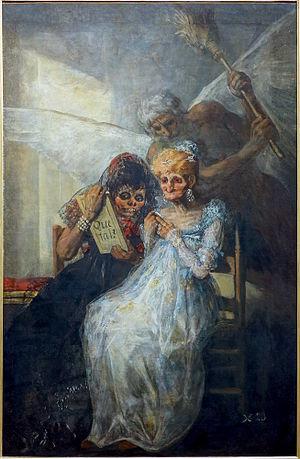
Le palais des Beaux-Arts de Lille est un musée municipal d'art et d'antiquités situé place de la République à Lille, dans la région Hauts-de-France. C'est l’un des plus grands musées de France et le plus grand musée des beaux-arts, en dehors de Paris, en nombre d'œuvres exposées.
Édouard Pignon est un peintre français de la nouvelle École de Paris, né le 12 février 1905 à Bully-les-Mines et mort le 14 mai 1993 à La Couture-Boussey.